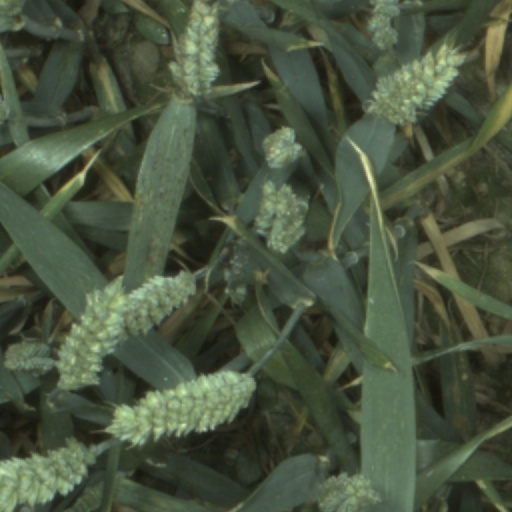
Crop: wheat